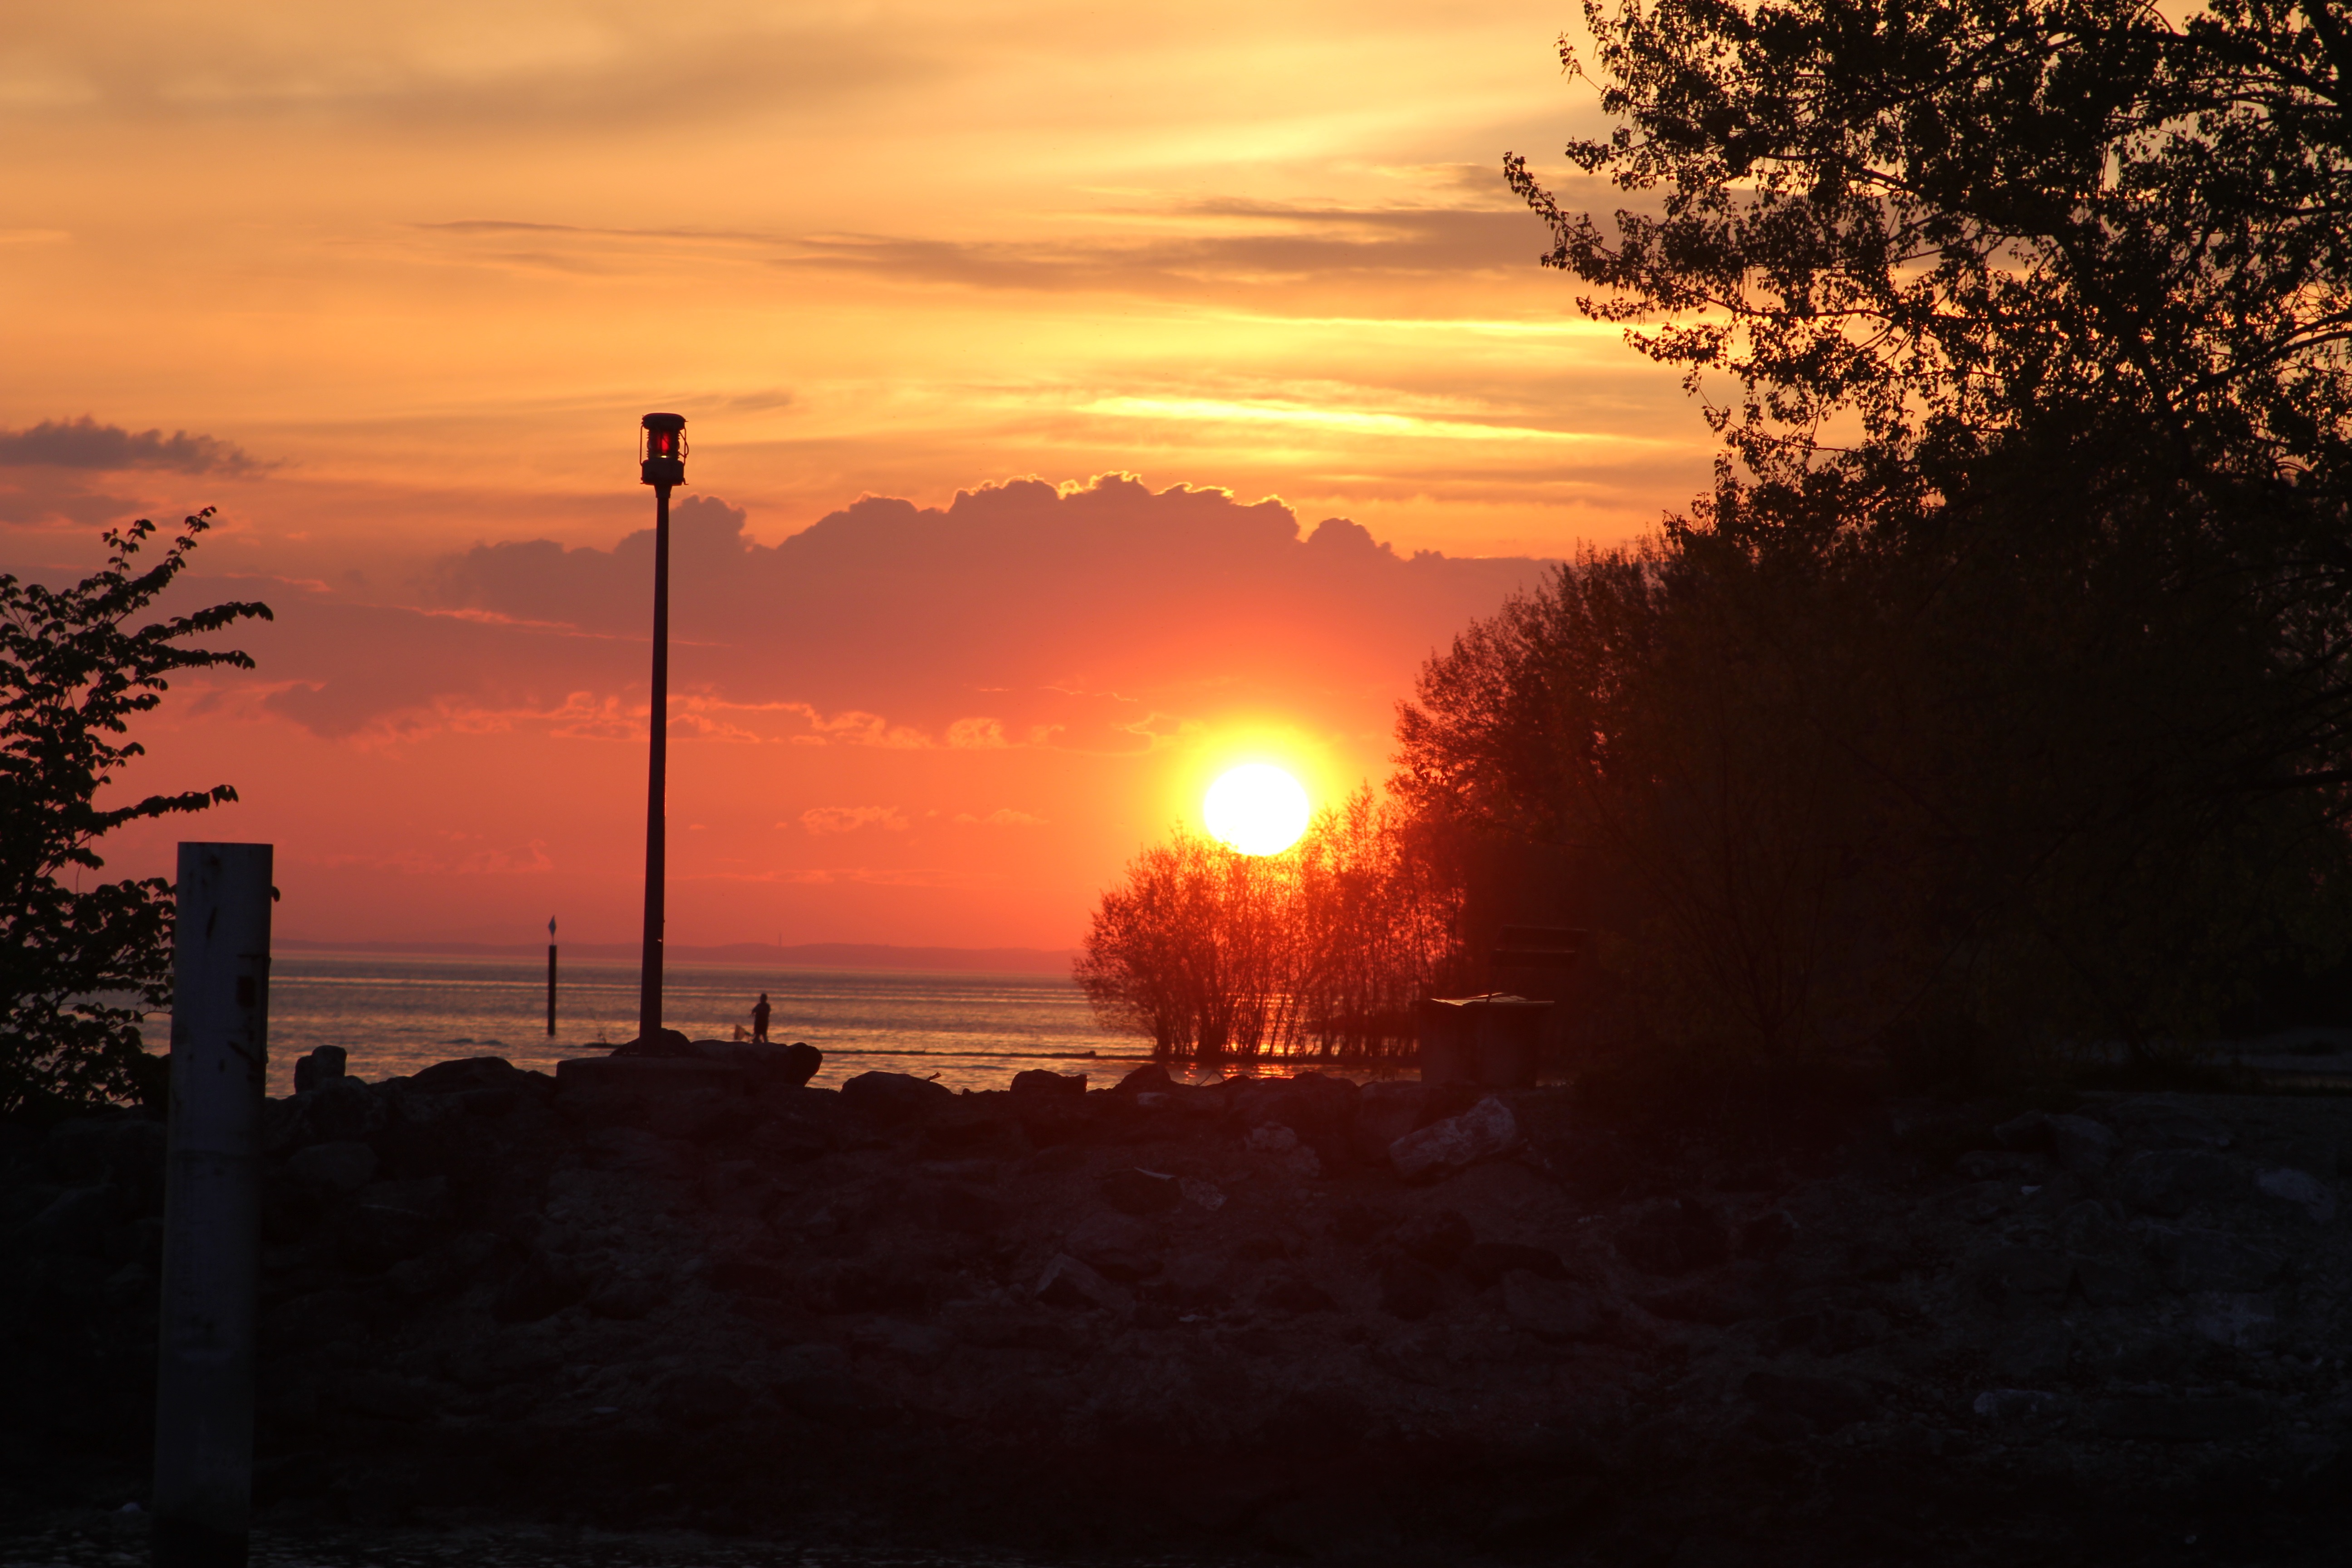
cloud, sky, sun, sunrise, sunset, sunlight, morning, lake, dawn, dusk, evening, romantic, mood, abendstimmung, afterglow, evening sky, atmospheric phenomenon, red sky at morning